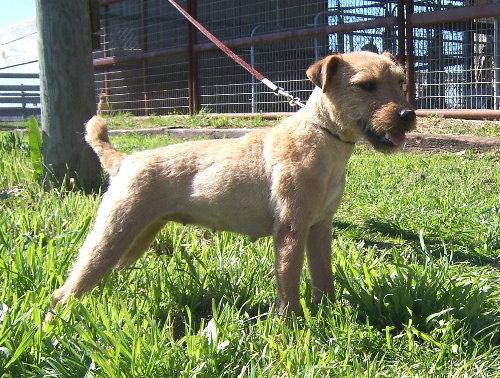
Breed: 216-n000017-Lakeland_terrier